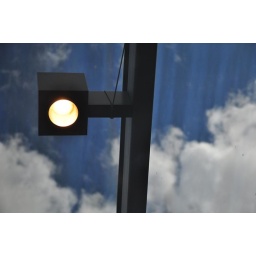
Reflection in a glass top coffee table